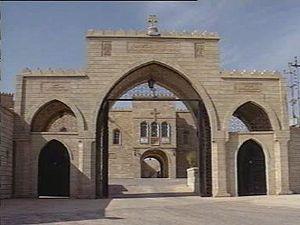
Les chrétiens en Irak étaient encore au nombre de 636 000 environ en 2005, représentant 2 % de la population du pays, mais ils étaient presque le double, soit un million, en 1980 ; leur survie est compromise. Leur nombre a constamment diminué depuis l'invasion américaine de 2003, à cause des exactions islamistes, et ils sont aujourd'hui en voie de disparition surtout depuis la mainmise de plus en plus pressante de l'État islamique en Mésopotamie, après 2014. C'est une des plus anciennes communautés chrétiennes du Moyen-Orient.
Le Monastère des Saints Behnam et Sarah est un monastère de l'Église catholique syriaque situé dans le nord de l'Irak, non loin de la ville de Bakhdida, vandalisé et partiellement détruit au début de l'année 2015 par l'État islamique. Sa restauration est en voie d'achèvement en 2019.